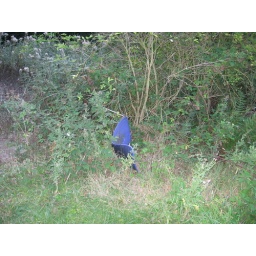
random chair in the grass